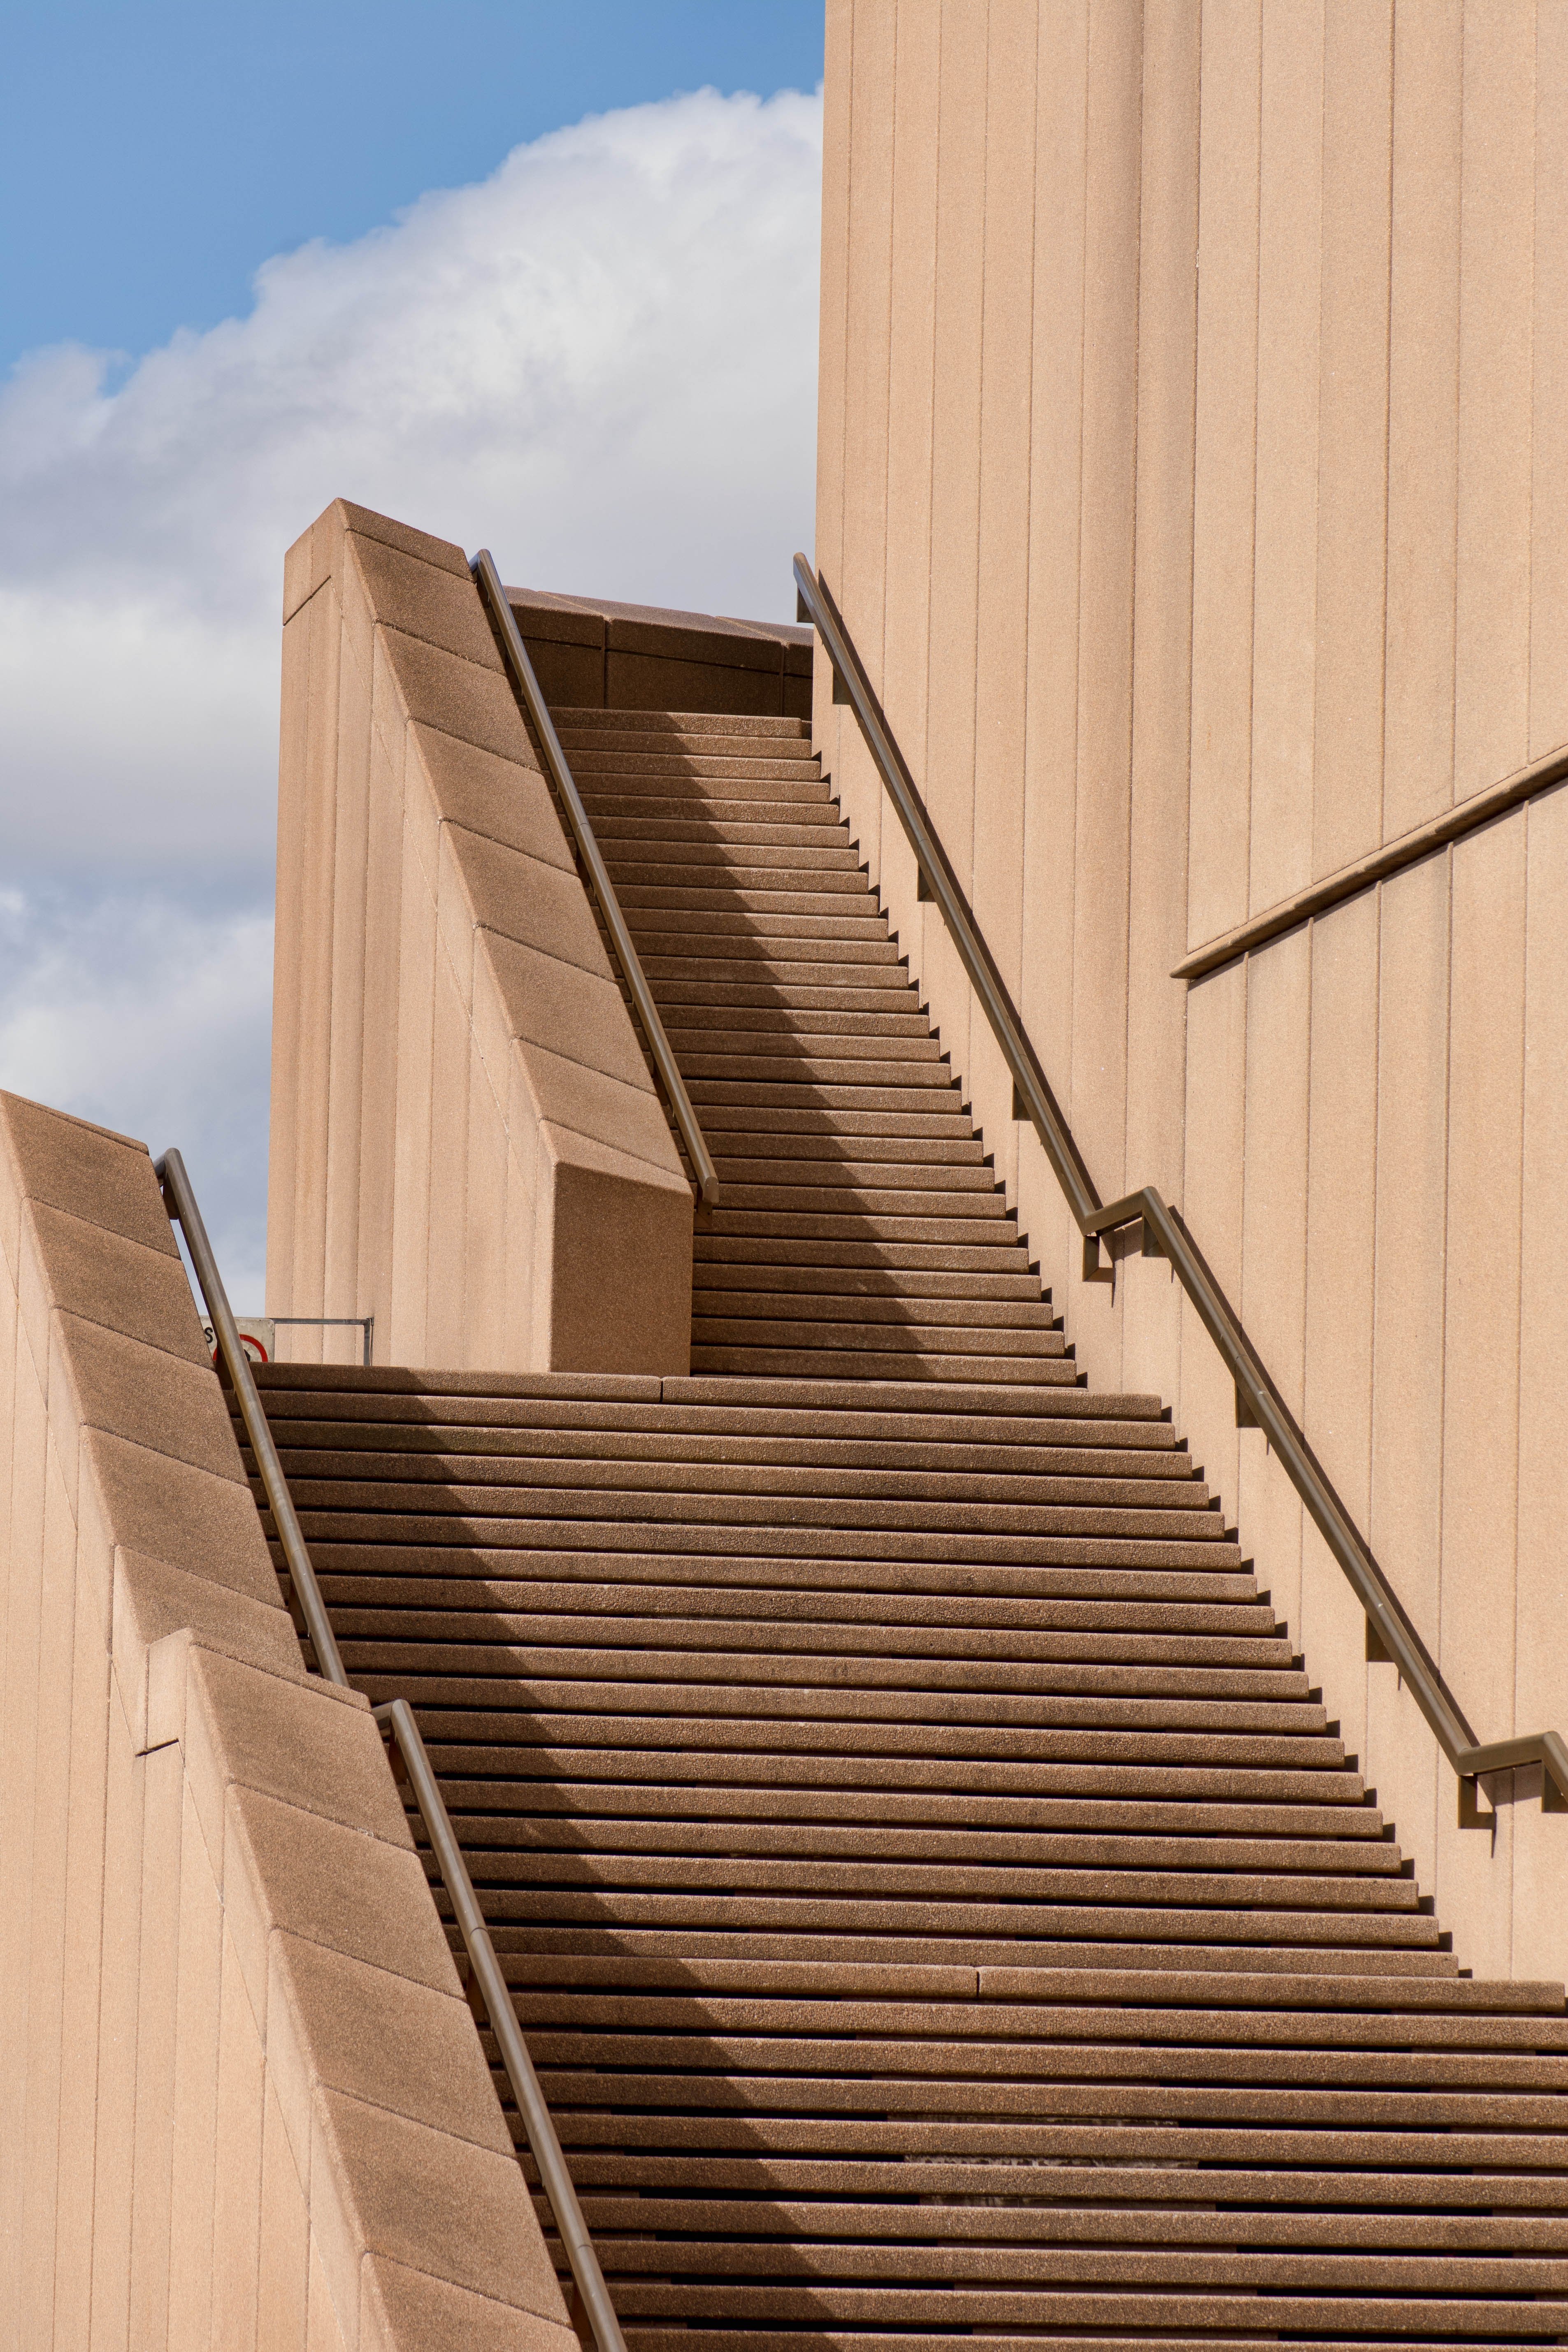
architecture, wood, roof, steps, line, sydney, facade, professional, australia, stairs, sydneyoperahouse, symmetry, operahouse, daylighting